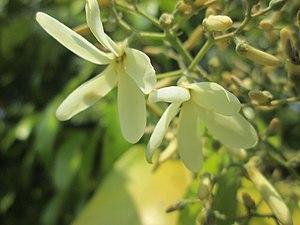
Vatica pauciflora est un arbre sempervirent de Thaïlande, de Malaisie péninsulaire et de Sumatra appartenant à la famille des dipterocarpaceae